Bahmani–Vijayanagara War (1362–1367)

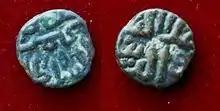
Coins of Alauddin Bahman Shah

Bukka Raya, the king of Vijayanagar, protested against the Bahmani's claim to issue gold coins as a sign of sovereignty, and demanded the cession of Raichur Doab to the Vijayanagar empire. Kanhayya, the ruler of Warangal, demanded the fortress of Kaulas, which had previously been granted to Bahman Shah. This request stemmed from his son's desire to claim the fort from the Sultanate against his own wishes. Bukka Raya also threatened the Bahmanis with joining an alliance with the Delhi Sultanate to invade Deccan. Muhammad Shah, the Bahmani Sultan at the time, delayed his reply until he was prepared. When he finally responded, he questioned why his vassal of Vijayanagar had not sent him gifts upon his accession, stating that it should have been done at least once.